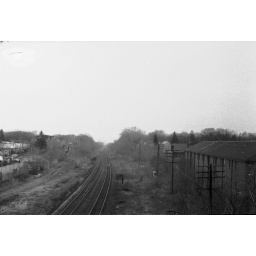
railroad tracks near my house